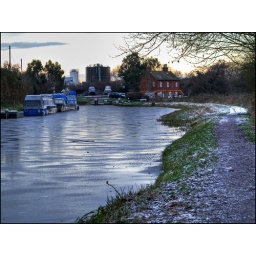
this stretch of the navigation from the Woking road bridge to the lock, was completely iced over this morning.